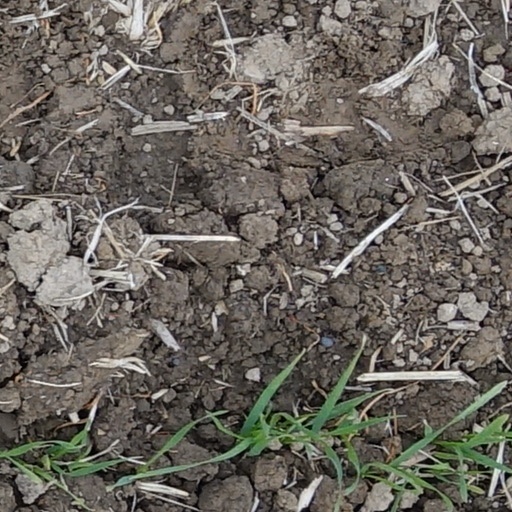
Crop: wheat